Kim Chwajin

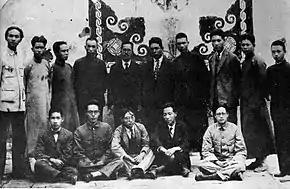
Members of the Korean Anarchist Federation in 1928

With the rising popularity of socialism among Korean independence activists in Manchuria during the 1920s, Kim began to synthesise the Korean nationalist philosophy of together with aspects of republicanism and anarchism. Kim particularly gravitated towards the political philosophy of anarchism, influenced by his relative, the Korean anarchist . In 1924, Kim received funding for his operations from the Bocheon religious leader . In 1925, Kim established the in Northern Manchuria, where he aimed to establish an egalitarian and libertarian society.